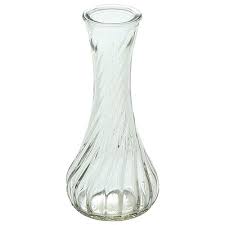
Label: glass